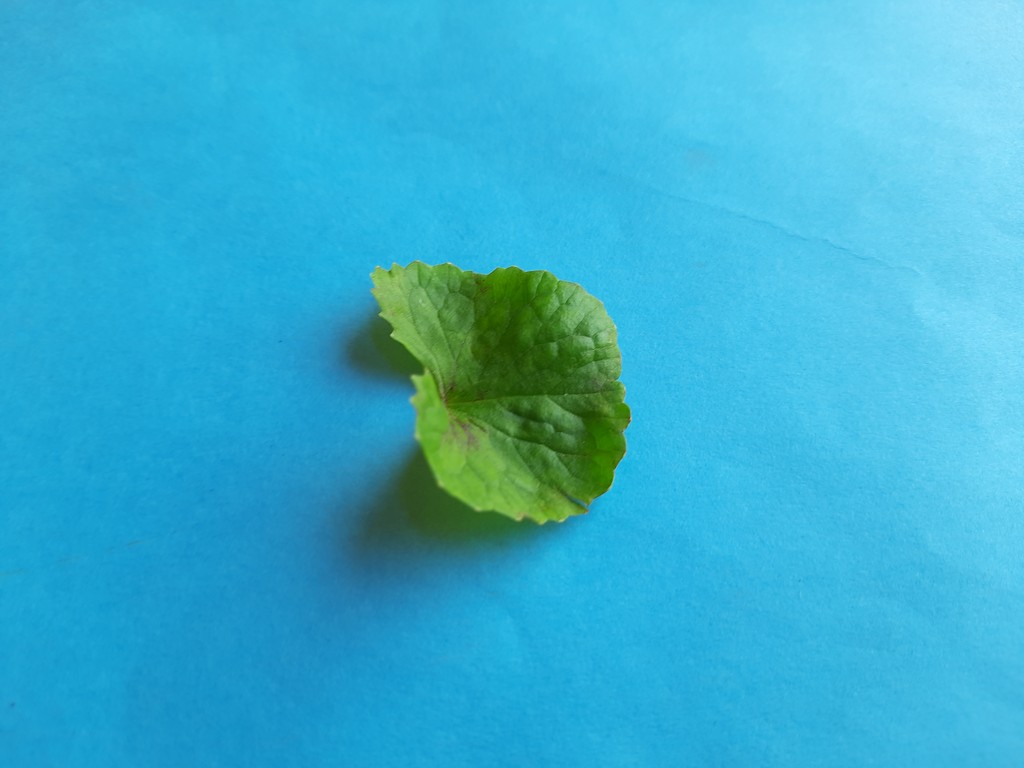
Label: Unhealthy